Lagercrantz

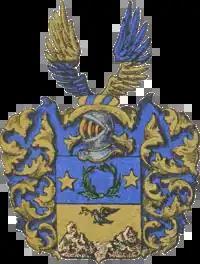
Coat of arms of Lagercrantz family

The Lagercrantz family is an influential Swedish noble family, whose members held various positions in Sweden and Finland.